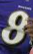
Number: 8